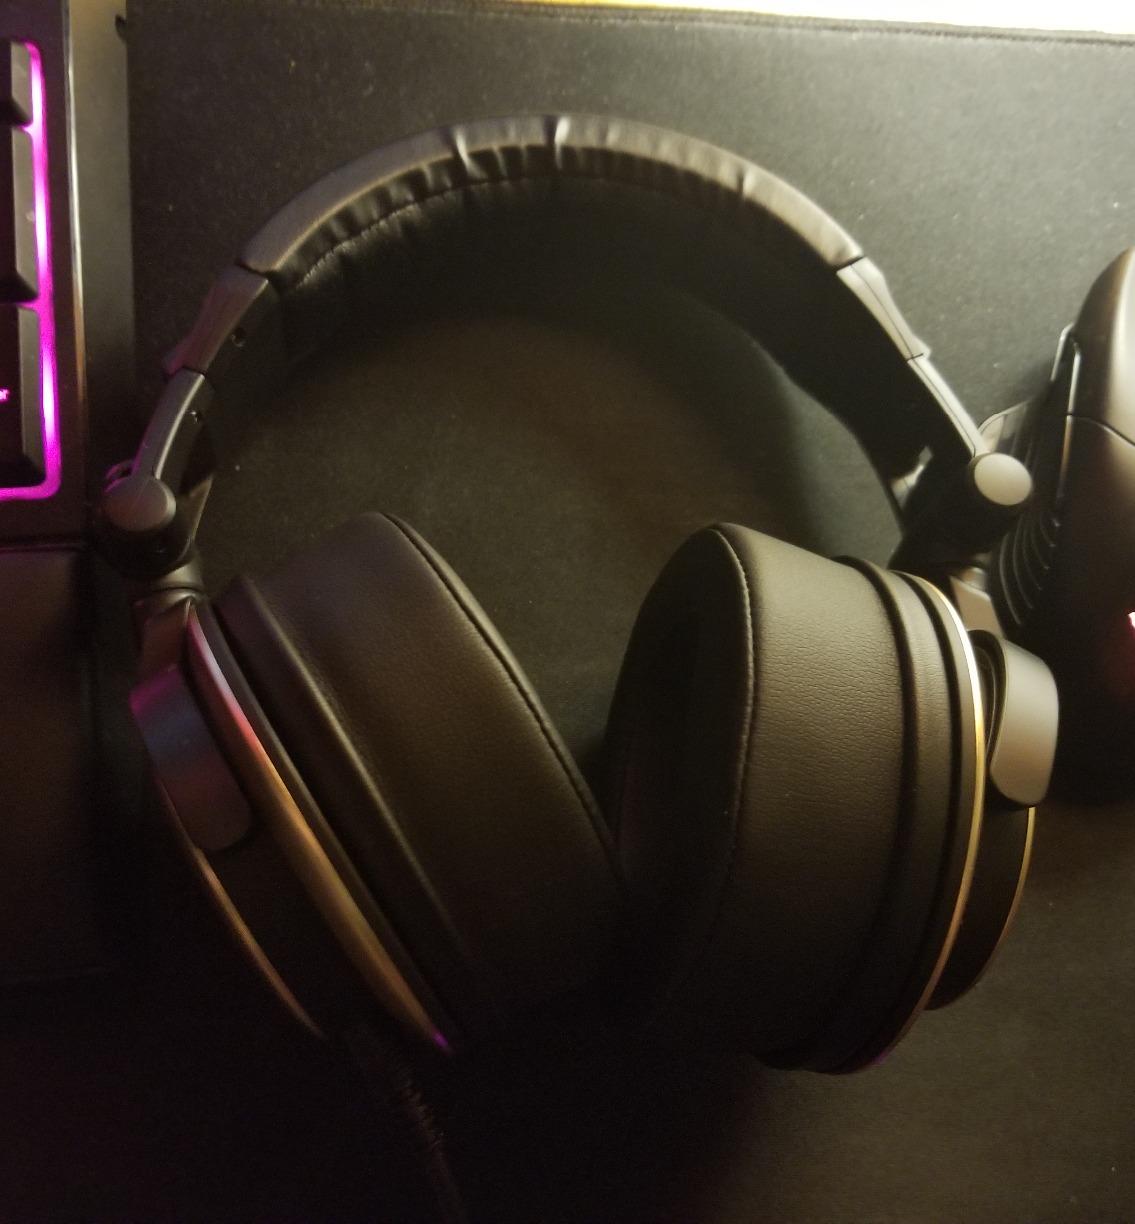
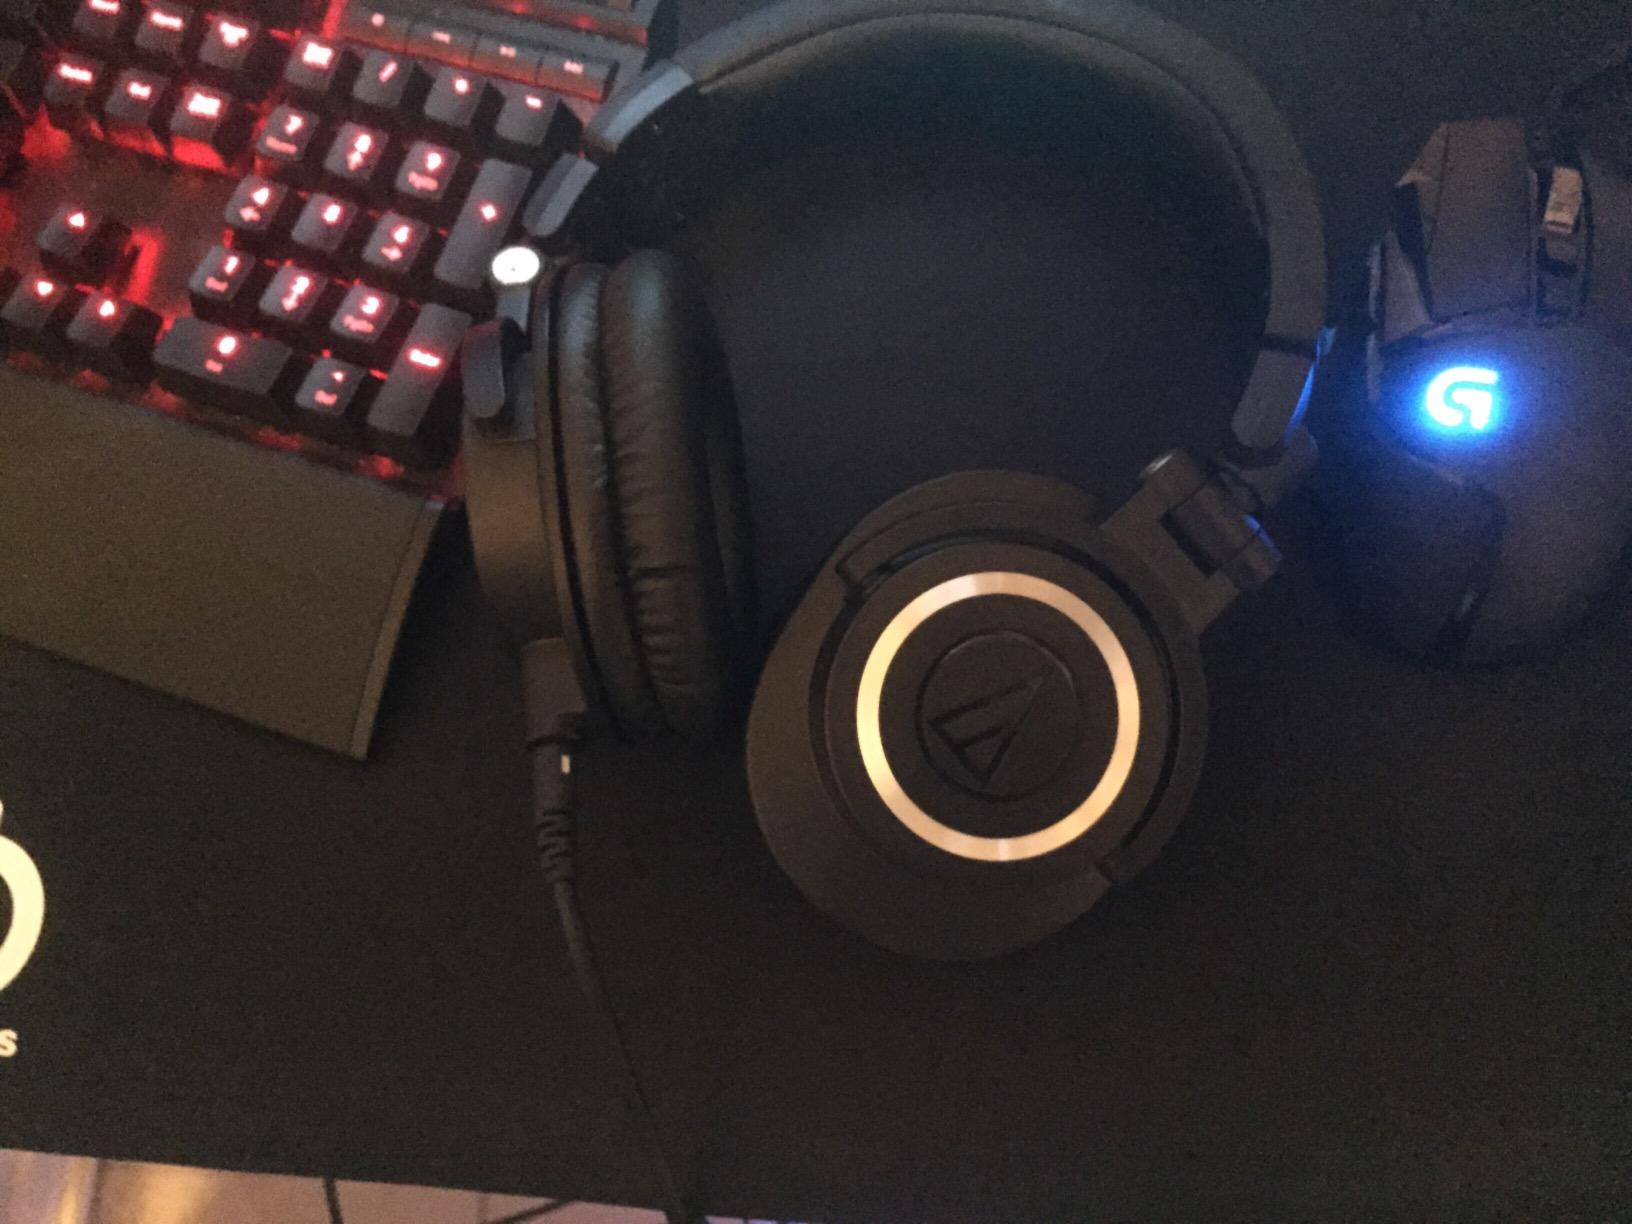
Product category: headphones
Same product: no